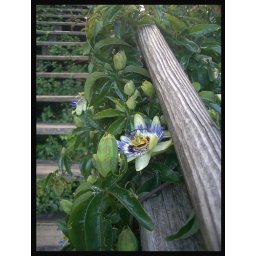
passion flower below coit tower